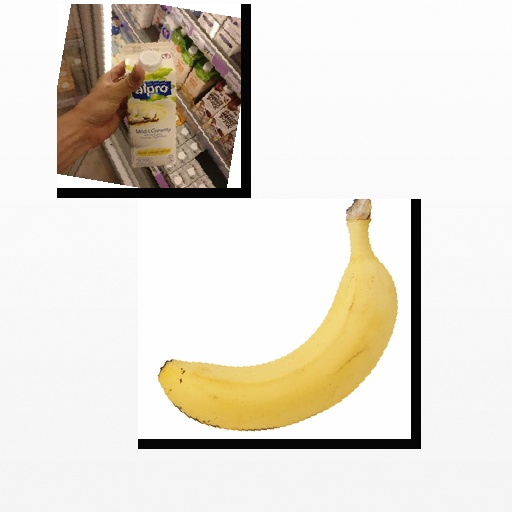
Food items: banana, vanilla_soyghurt